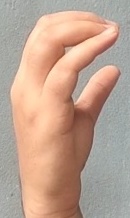
ASL sign: C